Fall River Pass Ranger Station

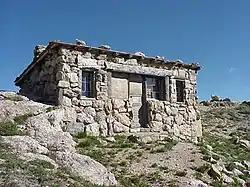
Front of the station

The Fall River Pass Ranger Station in Rocky Mountain National Park was designed by National Park Service landscape architect Daniel Ray Hull in the National Park Service Rustic style. Built in 1922, the stone structure is similar in design to the Chasm Lake Shelter. Between 1933 and 1937 the ranger station was converted to a museum. The ranger station is associated with the construction of the nearby Trail Ridge Road. Located above the tree line, the building has a trap door in the roof to allow access when the door is blocked by drifting snow.